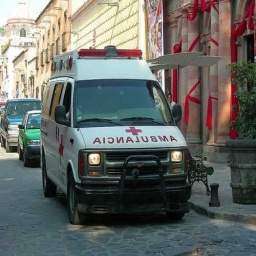
Label: ambulance